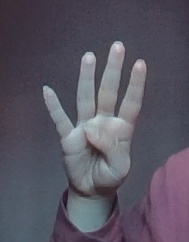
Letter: kaaf